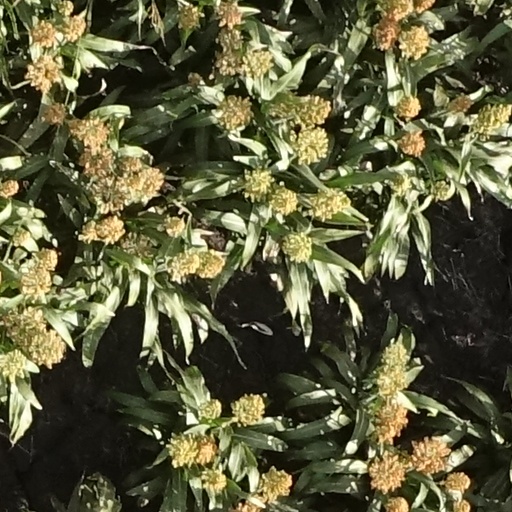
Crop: sorghum